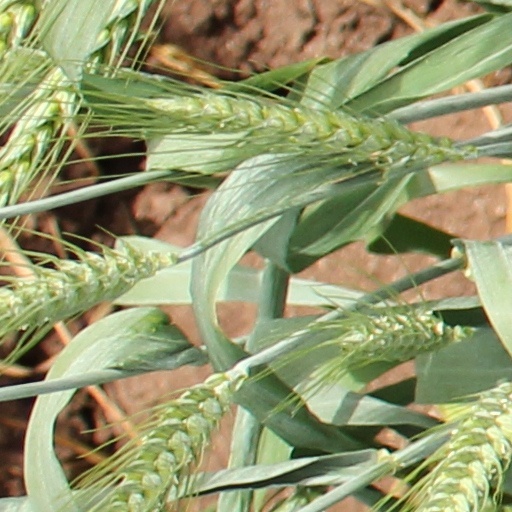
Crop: wheat